Treaty of The Hague (1720)

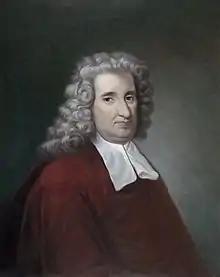
Spanish Chief Minister Cardinal Giulio Alberoni

The central principle of the 1713 Treaty of Utrecht ending the 1701 to 1714 War of the Spanish Succession was that neither France nor Austria could be united with Spain. In return, Philip V, grandson of Louis XIV, was confirmed as the first Bourbon king of Spain. He ceded Naples, Sardinia, Milan and the Southern Netherlands to Austria, and Sicily to Savoy, while Britain retained Gibraltar and Menorca.